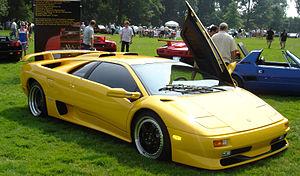
La Lamborghini Diablo est une supercar des années 1990 conçue par le constructeur automobile italien Lamborghini. Commercialisée en janvier 1990. Elle succède à la légendaire Lamborghini Countach après seize ans de carrière et 2 200 exemplaires produits.